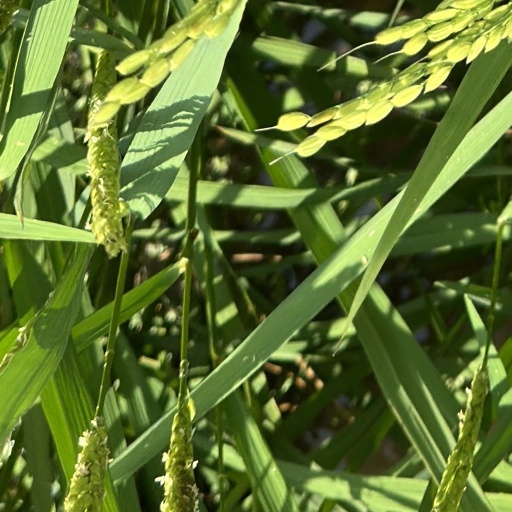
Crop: rice